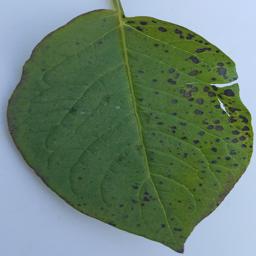
Etiqueta: Tizon_Temprano